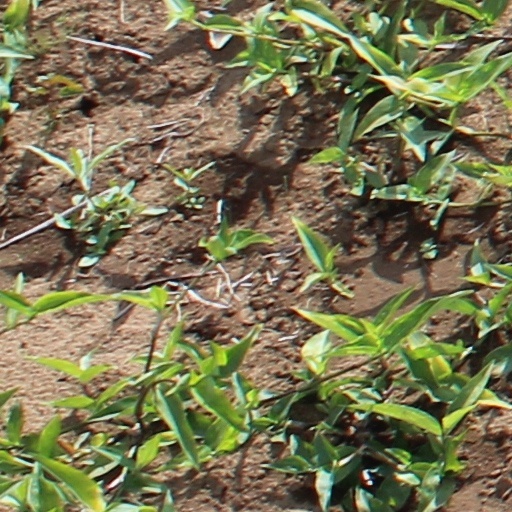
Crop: wheat